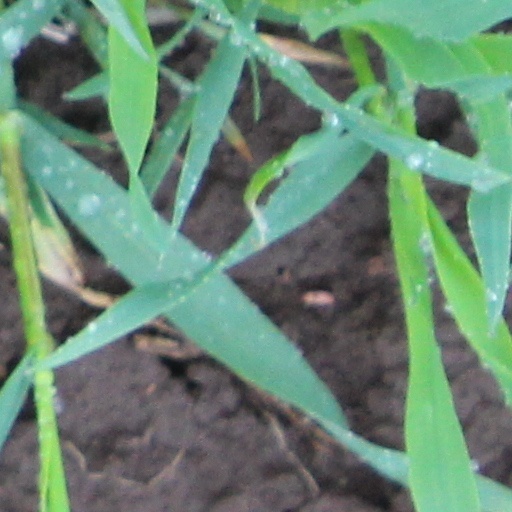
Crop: wheat